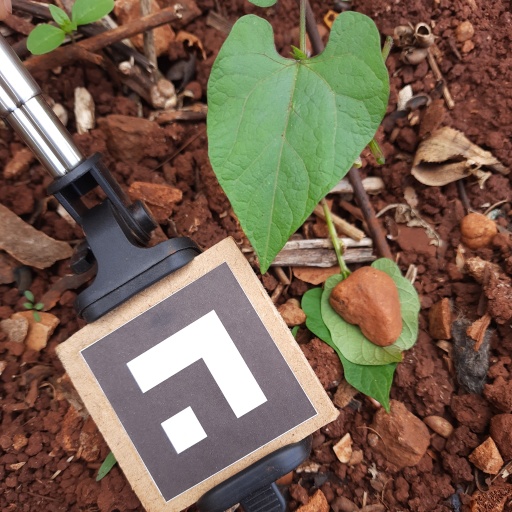
Observations: wavy surface, no eating holes, under shade